Hans Dons

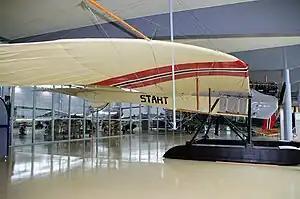
"Start" exhibited at Gardermoen

Hans Fleischer Dons (13 June 1882 – 28 October 1940) was a Royal Norwegian Navy officer. He is most associated with the first manned flight in Norway.